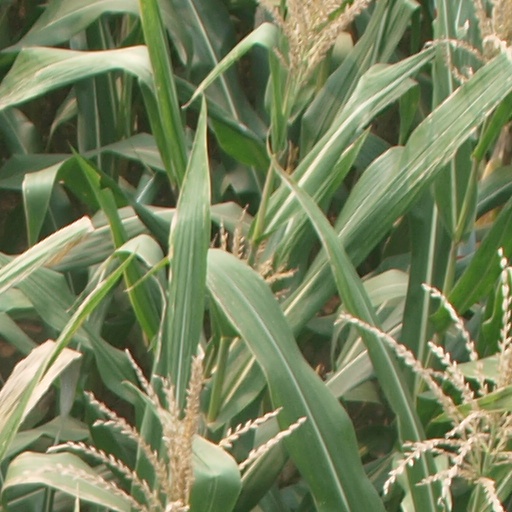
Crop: maize; corn